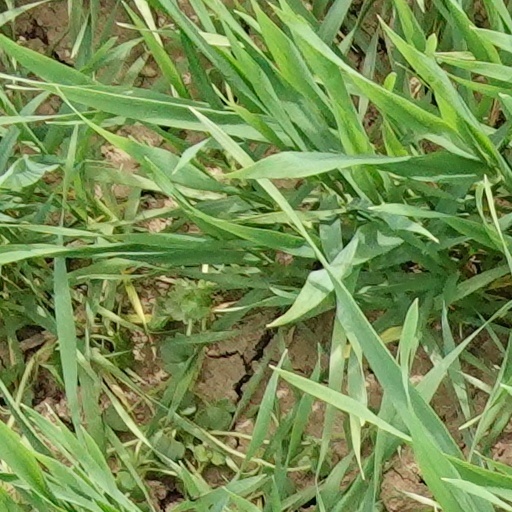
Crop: wheat